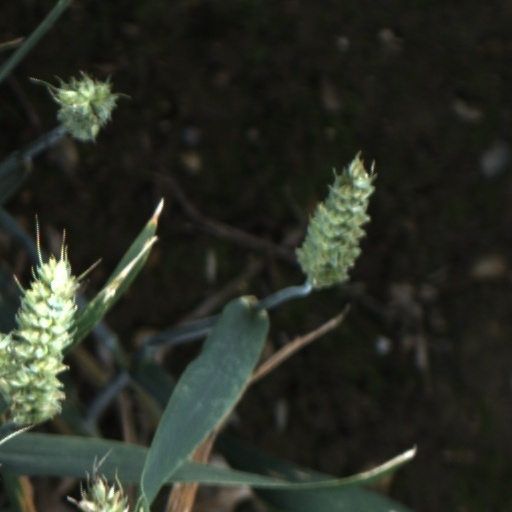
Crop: wheat